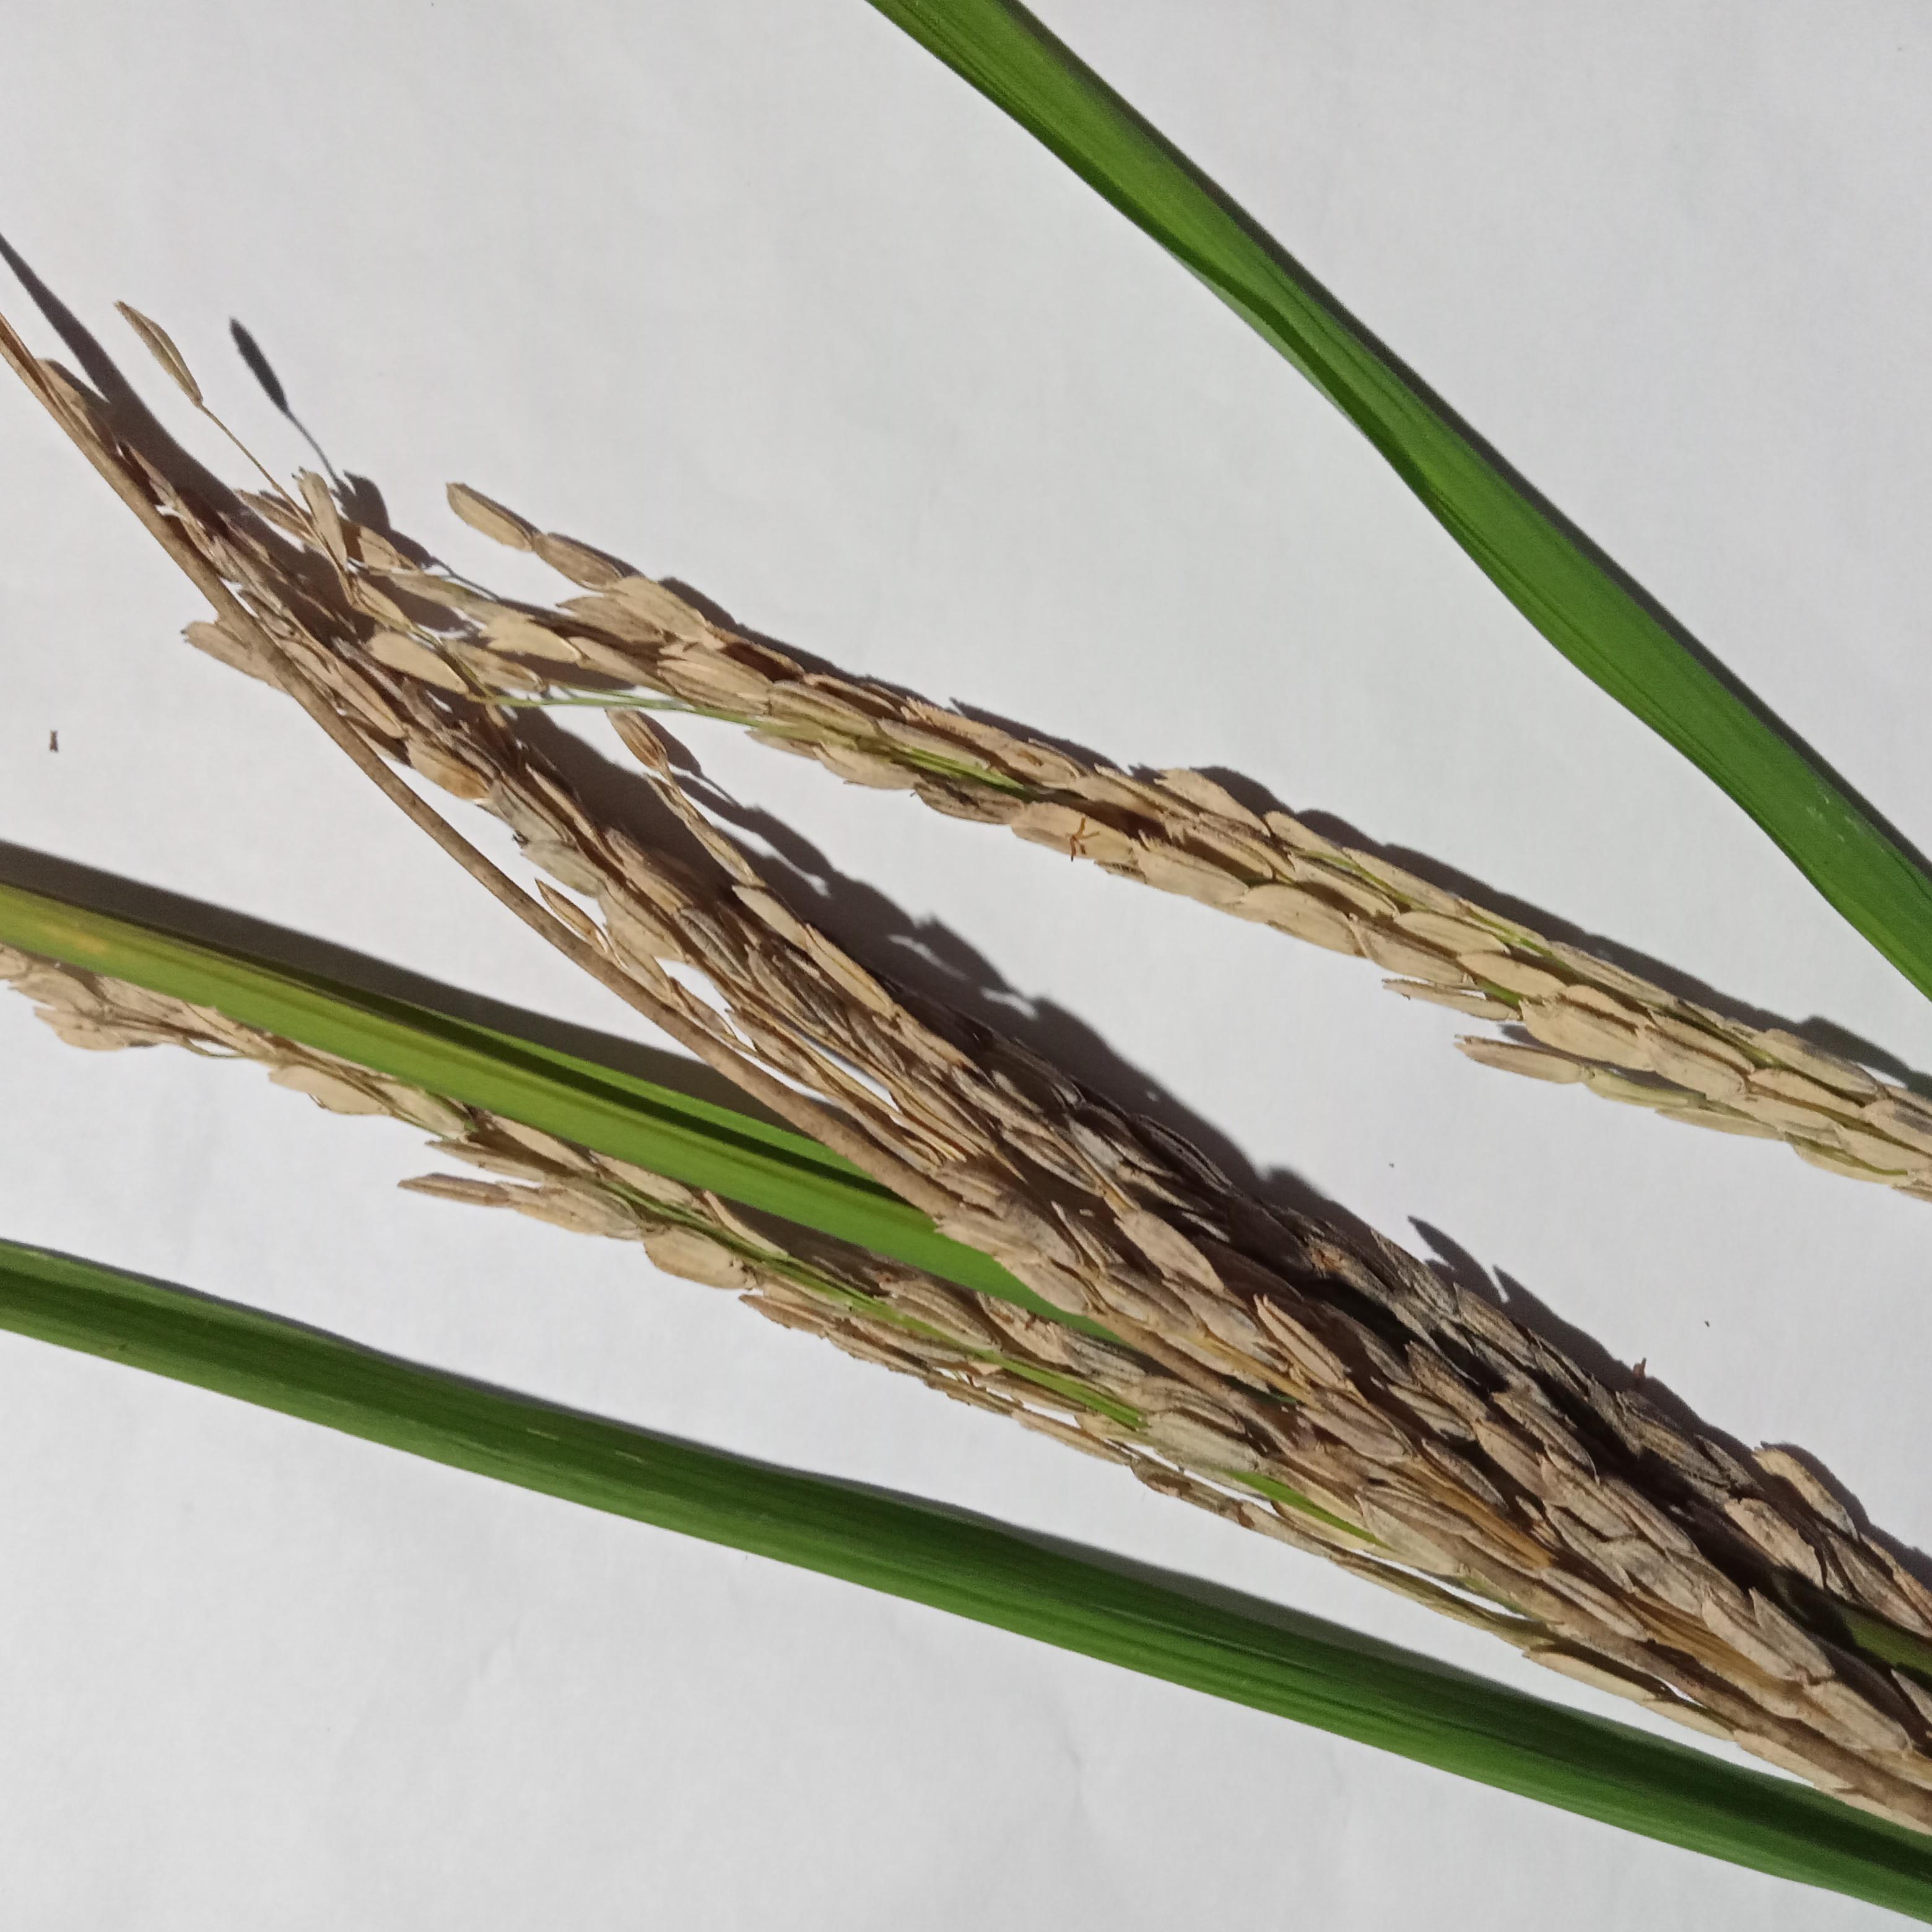
Label: Rice___Neck_Blast